Barikot

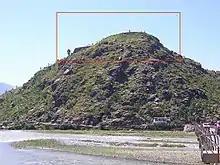
Location of Barikot (Bazira). Fort with remaining fortifications

During excavation campaigns in 2016–2017, the Italian Archaeological Mission was able to identify the transitional phase from Late Bronze to Iron age, dating it c. 1200–800 BC. Excavations were performed in trench BKG 12 W, where archaeologists found, in Macrophase 1b, residential structures and workshops, along with a toy-cart, bi-carinated pottery, miniature vessels, stone tools, and incised pottery, all radiocarbon-dated between 1196 and 1021 BC (95.4% probability model).